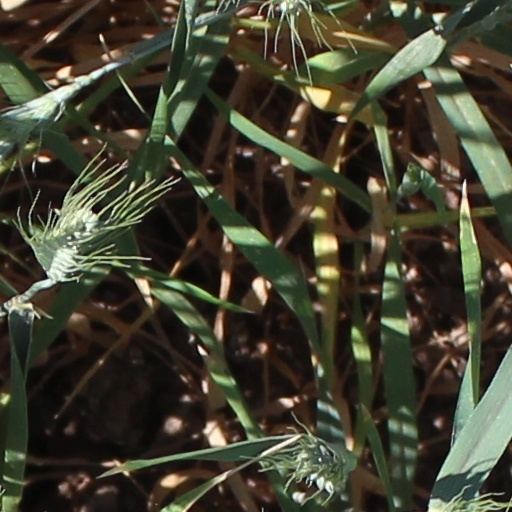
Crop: wheat